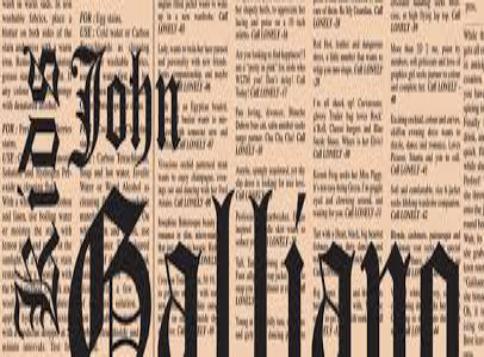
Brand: John Galliano
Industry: Clothes